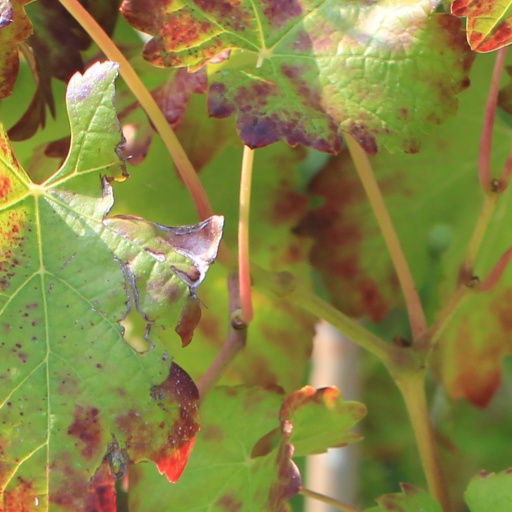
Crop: grape